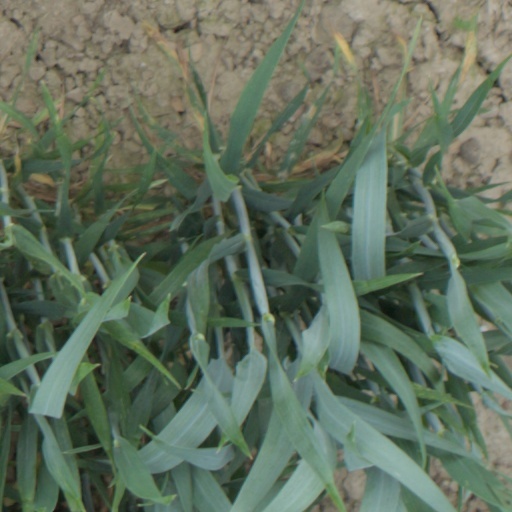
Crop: wheat